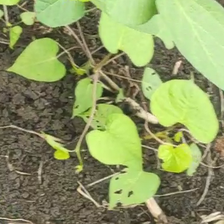
Weed species: Obscure_morning _glory(Ipomoea obscura)